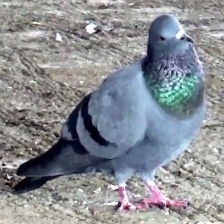
Species: ROCK DOVE
Scientific name: COLUMBA LIVIA